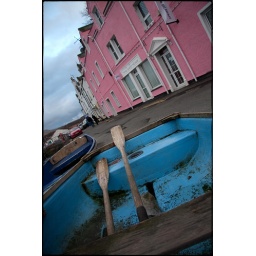
We stayed at the Pink Guest House, literally the pink guest house you see in the background!